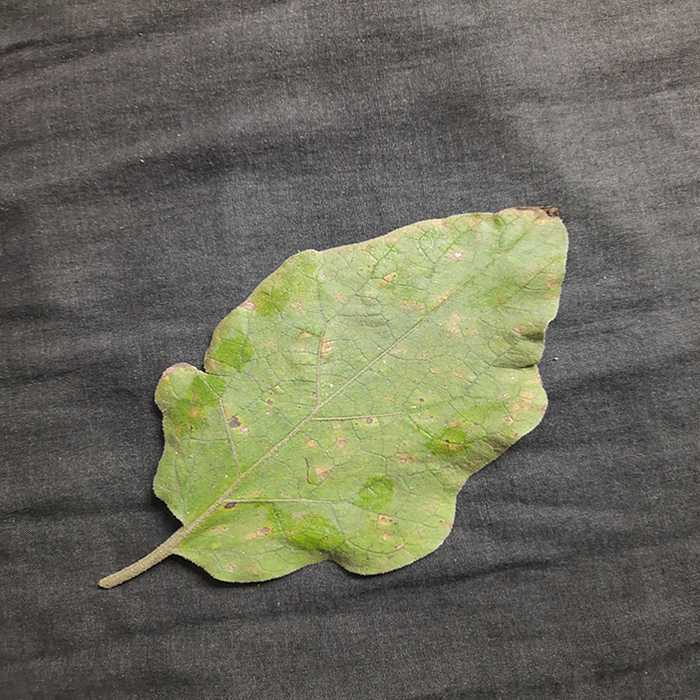
Plant: Eggplant
Label: Eggplant Cercopora leaf spot